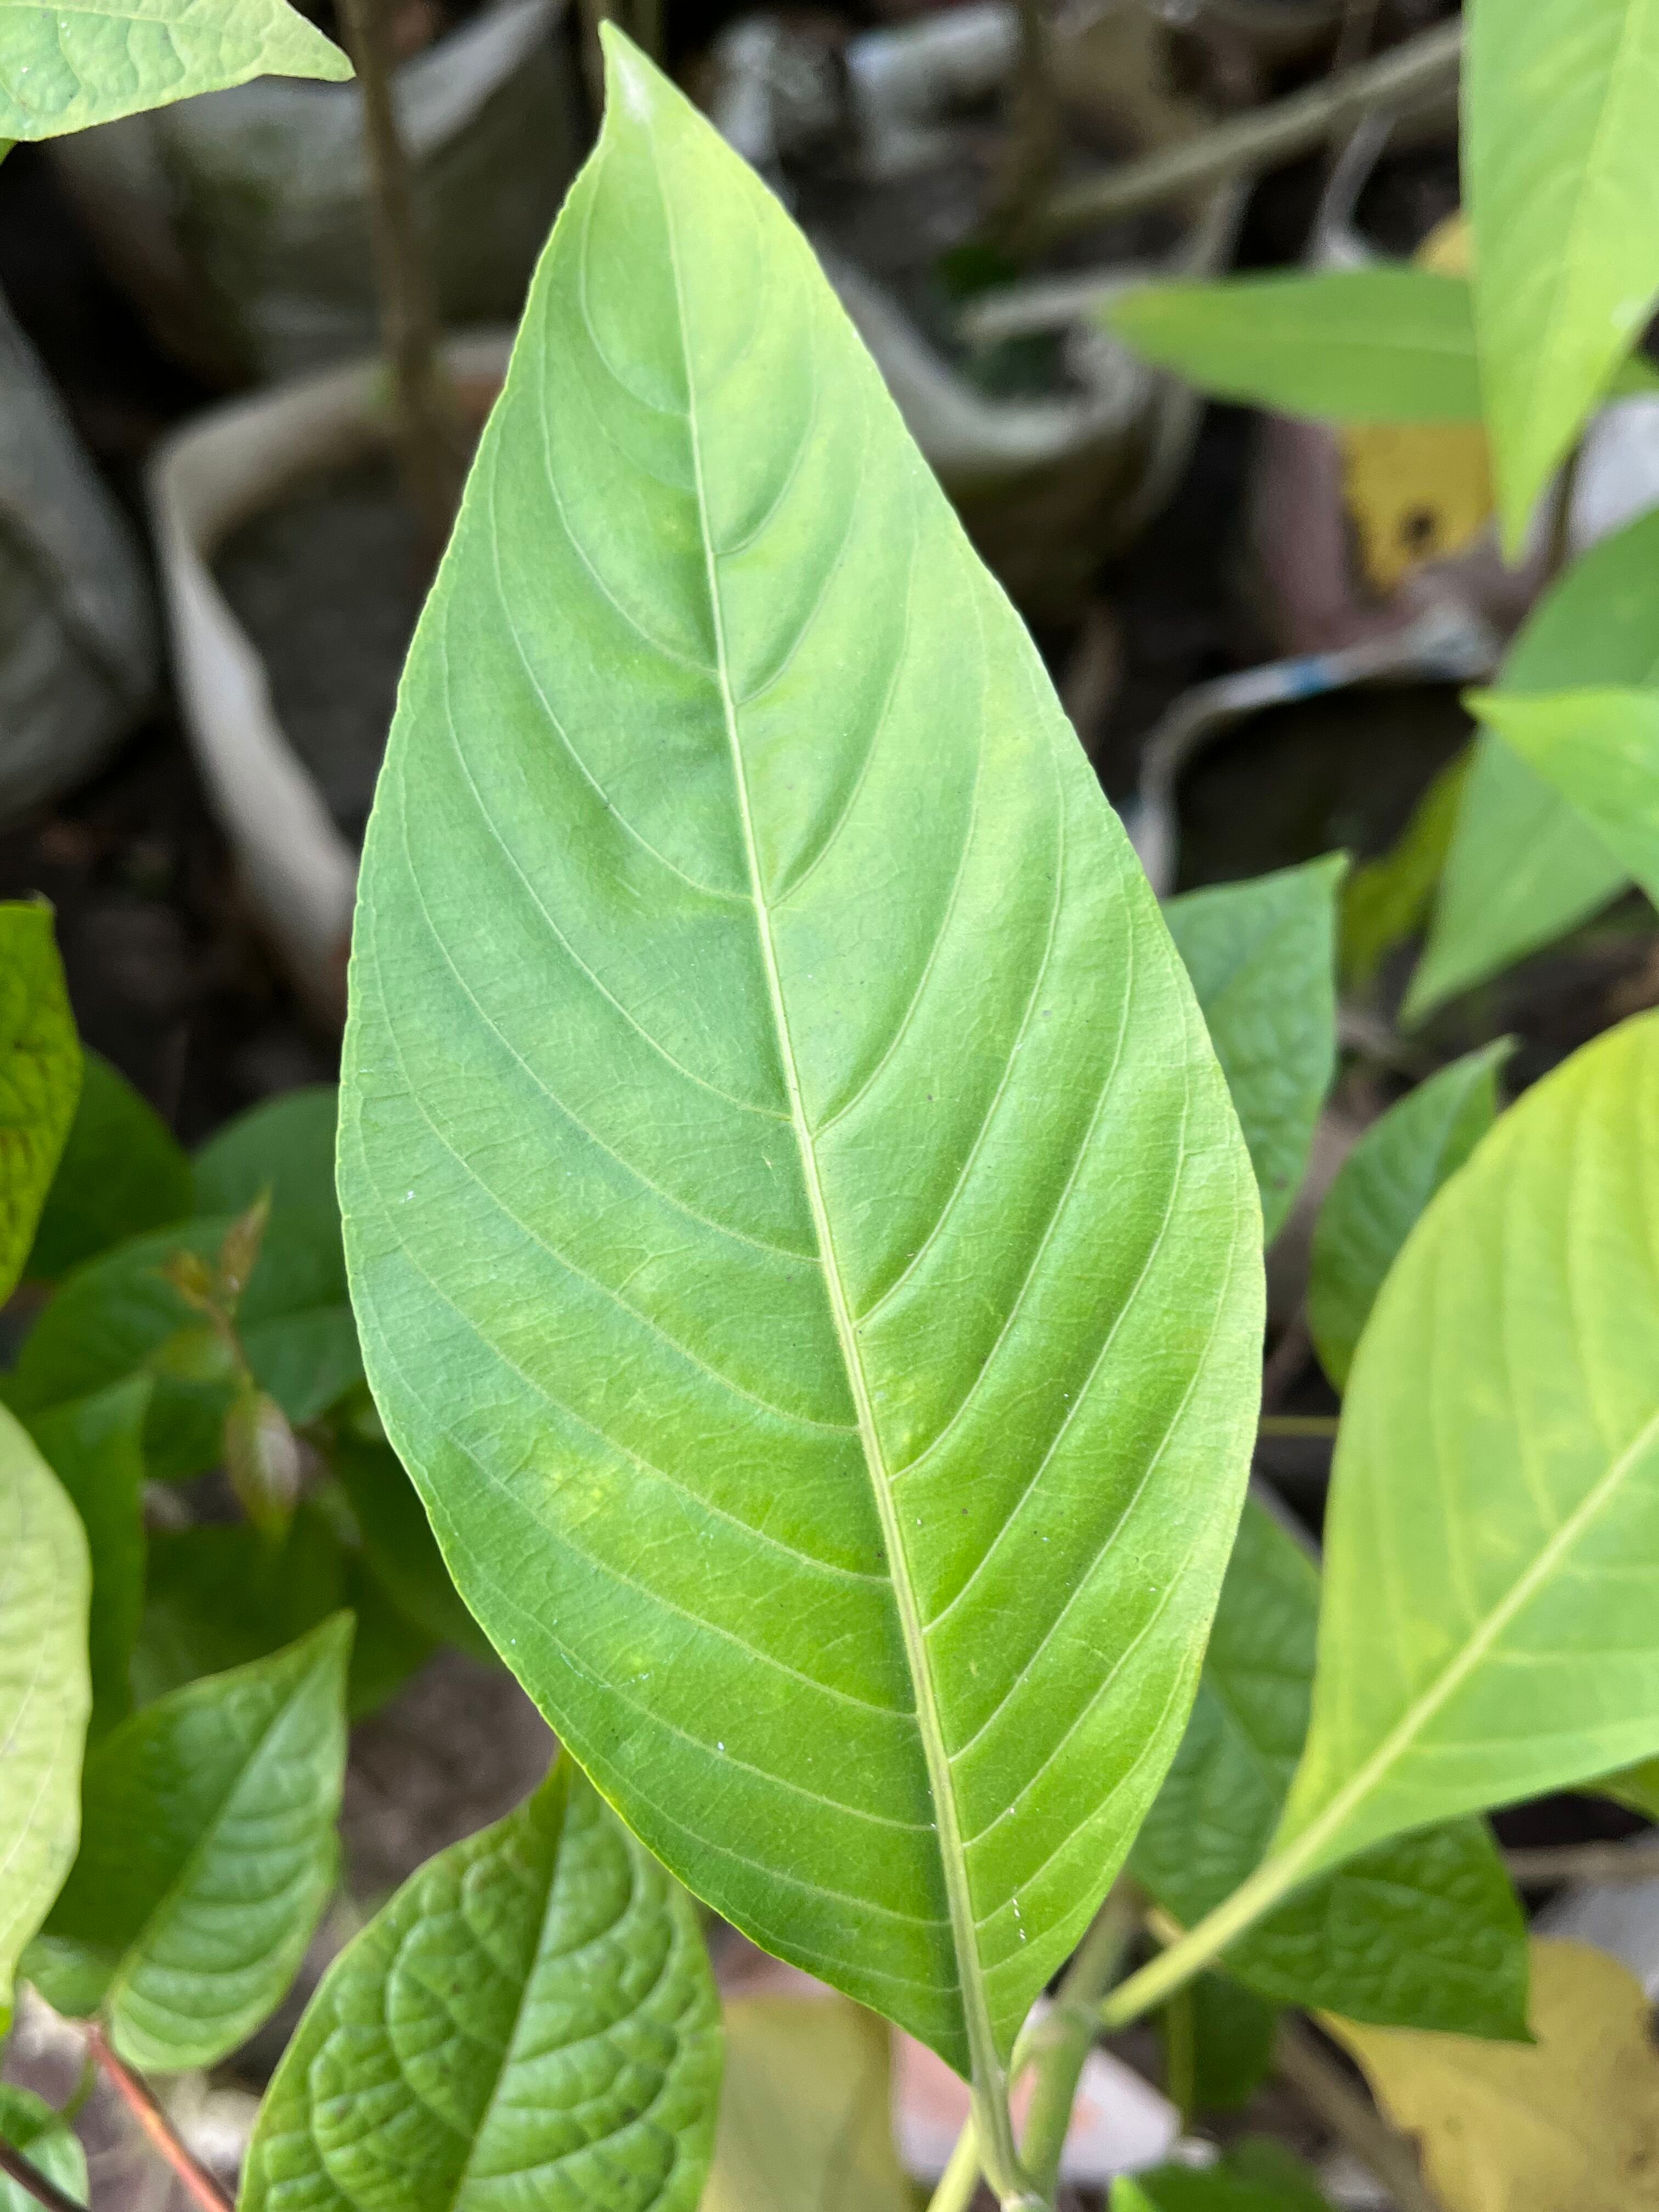
Plant species: justicia-adhatoda